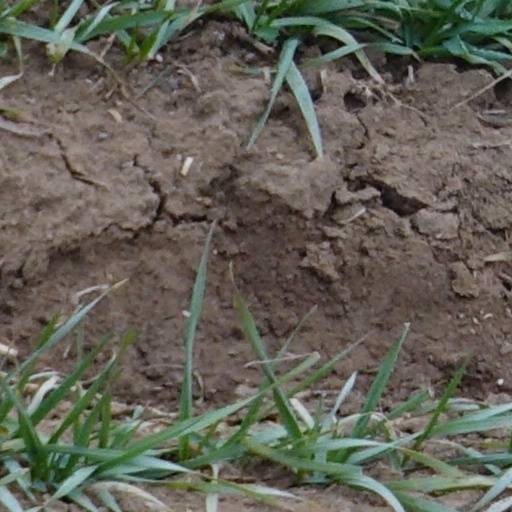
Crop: wheat